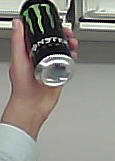
Product: monster_energydrink